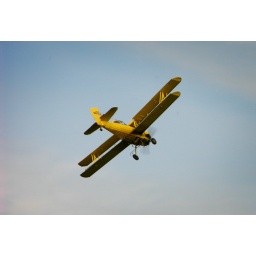
An old fashion airplane flying over the corn field.